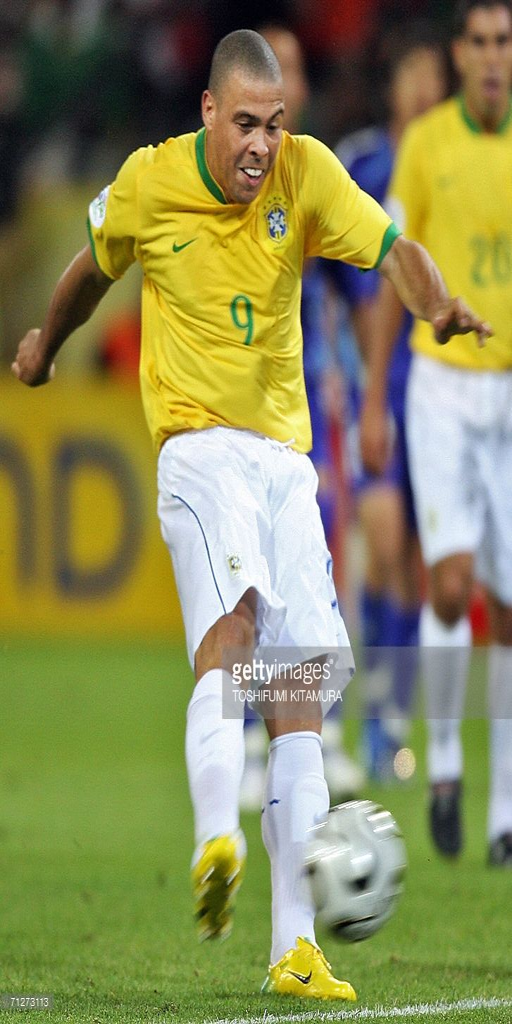
olympic athlete shoots the ball during filming location .